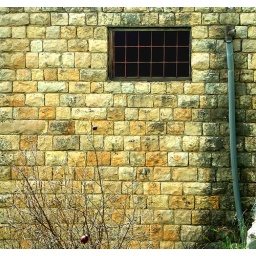
Simple window in a stone masonry wall (Deir el Qamar)